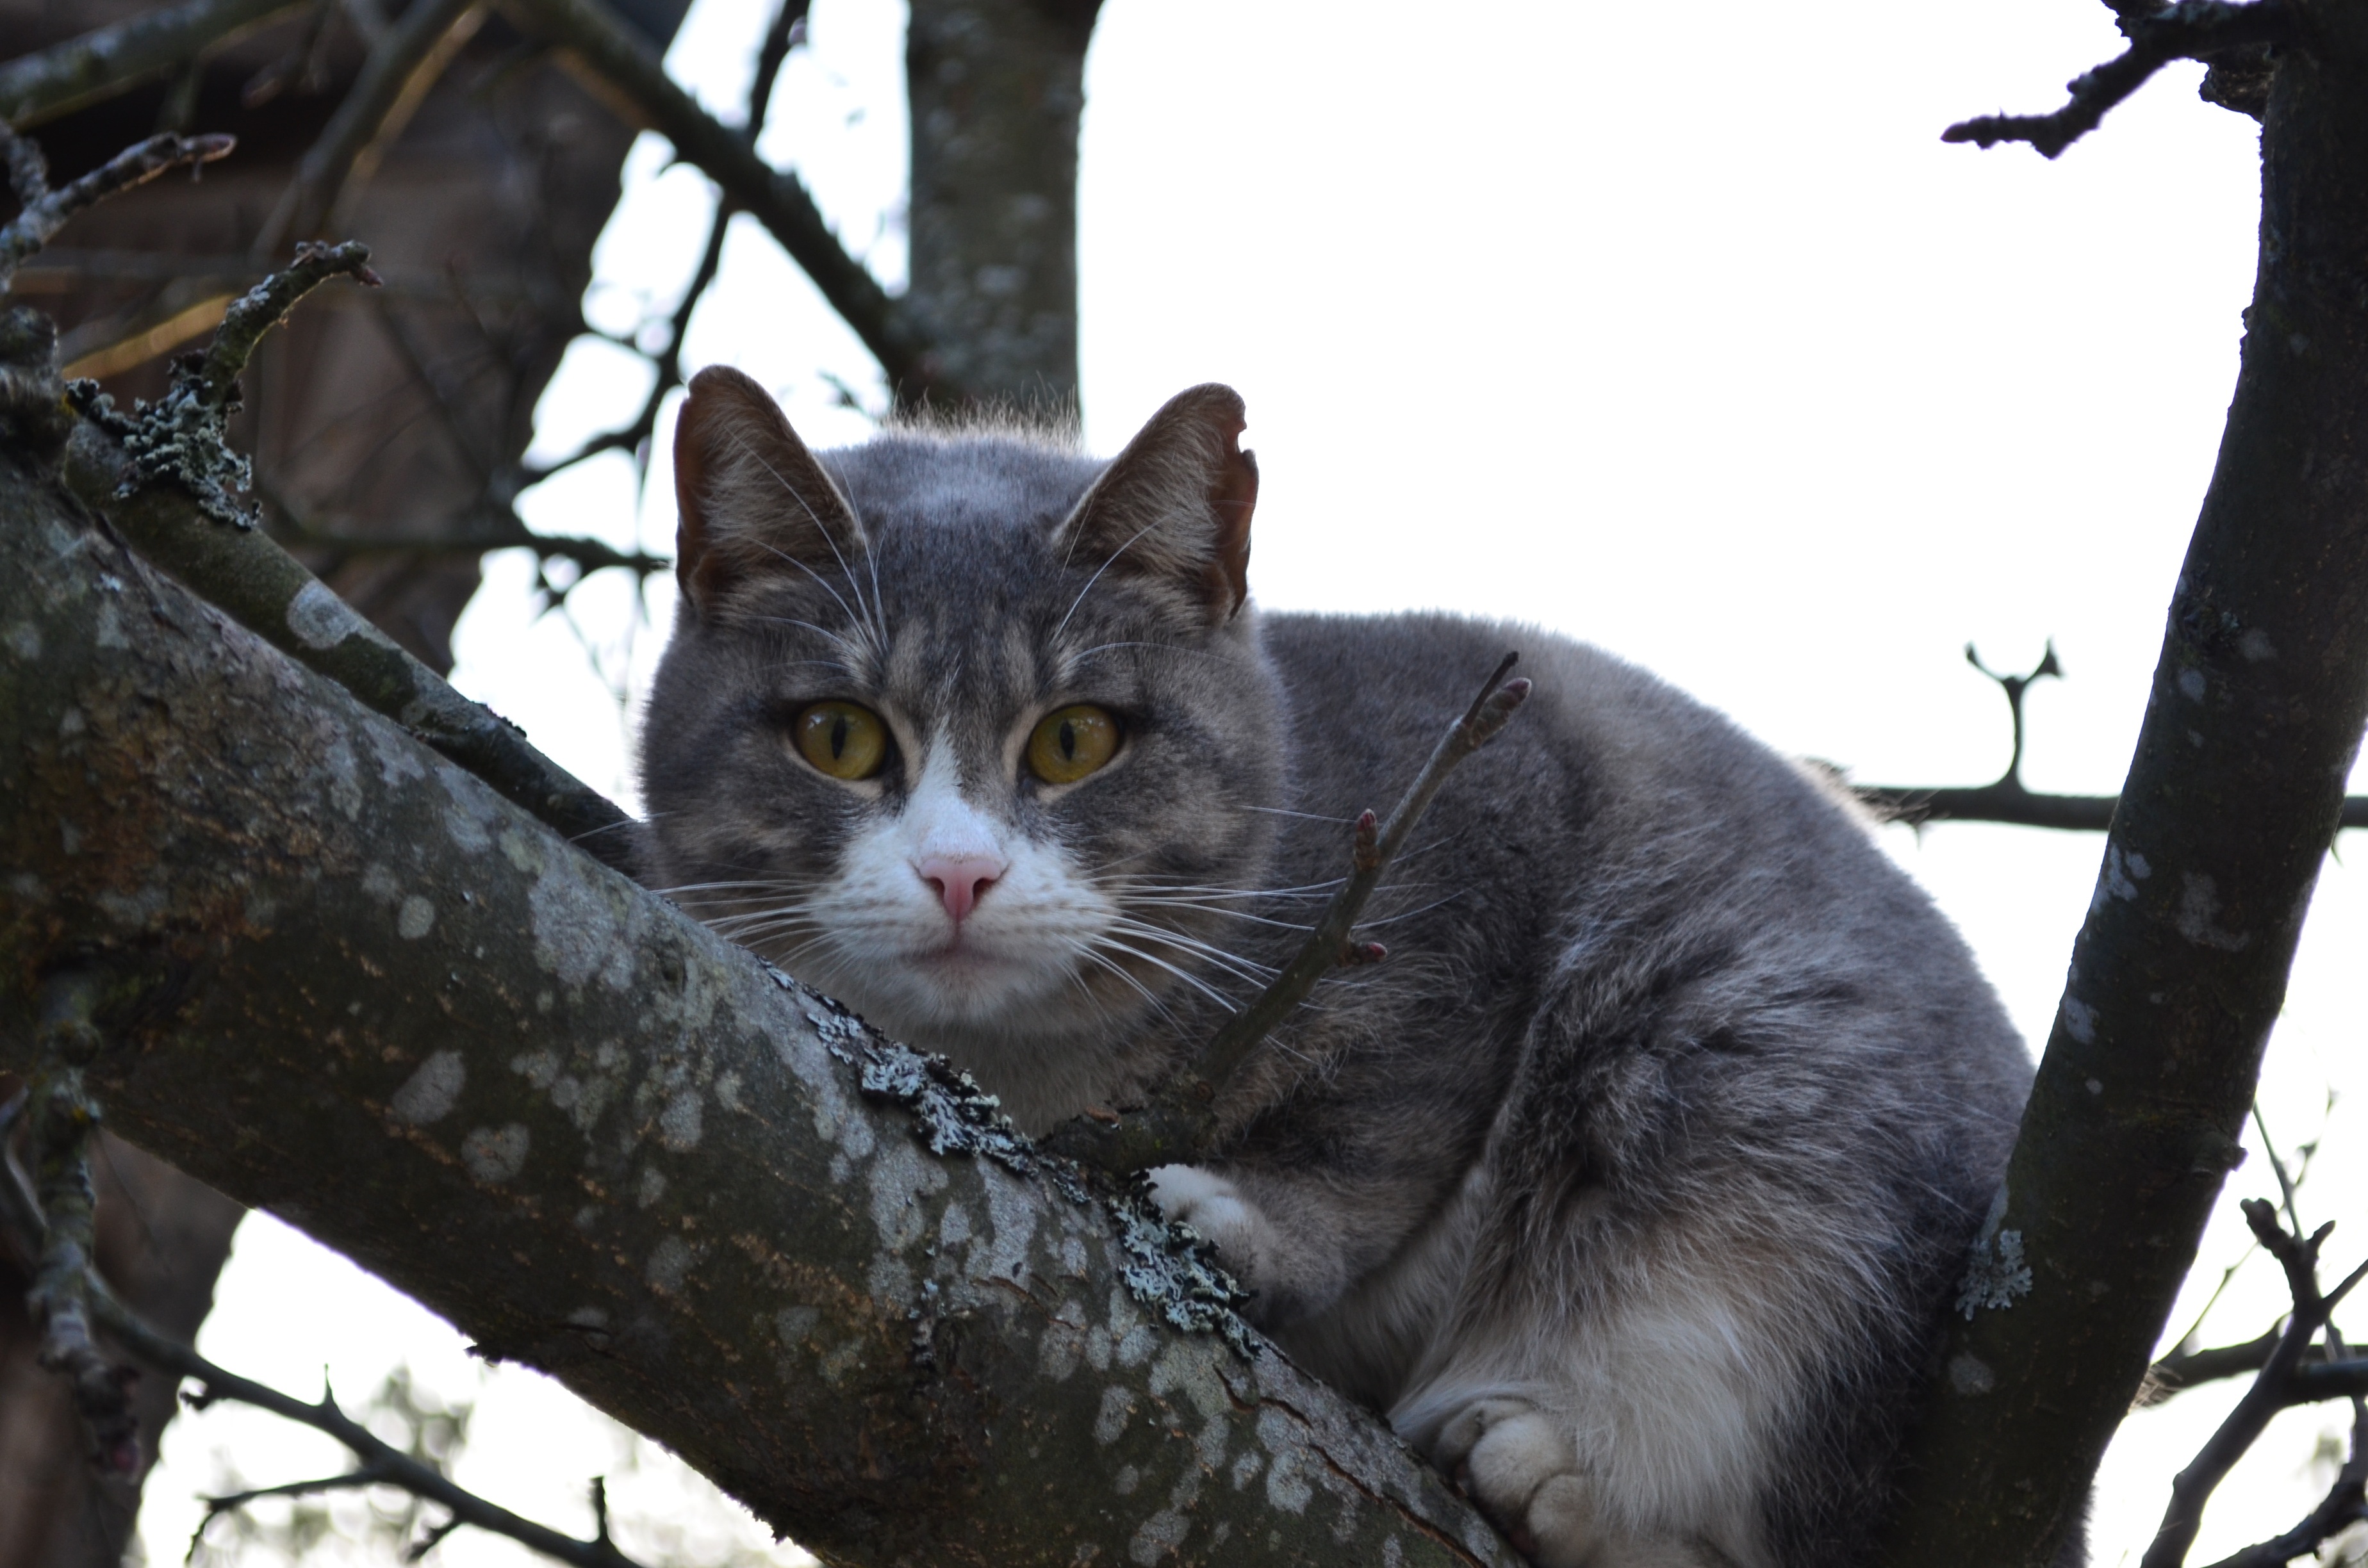
tree, nature, branch, view, animal, spring, cat, mammal, fauna, cats, eyes, whiskers, snout, vertebrate, views, european shorthair, fluffy cat, wild cat, cat on a tree, cats arrived, small to medium sized cats, cat like mammal, domestic short haired cat